Coal

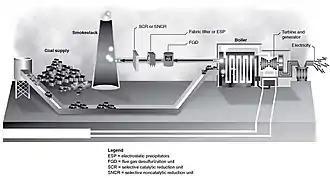
Emissions controls at a coal fired power plant

Chemicals have been produced from coal since the 1950s. Coal can be used as a feedstock in the production of a wide range of chemical fertilizers and other chemical products. The main route to these products was coal gasification to produce syngas. Primary chemicals that are produced directly from the syngas include methanol, hydrogen, and carbon monoxide, which are the chemical building blocks from which a whole spectrum of derivative chemicals are manufactured, including olefins, acetic acid, formaldehyde, ammonia, urea, and others. The versatility of syngas as a precursor to primary chemicals and high-value derivative products provides the option of using coal to produce a wide range of commodities. In the 21st century, however, the use of coalbed methane is becoming more important.